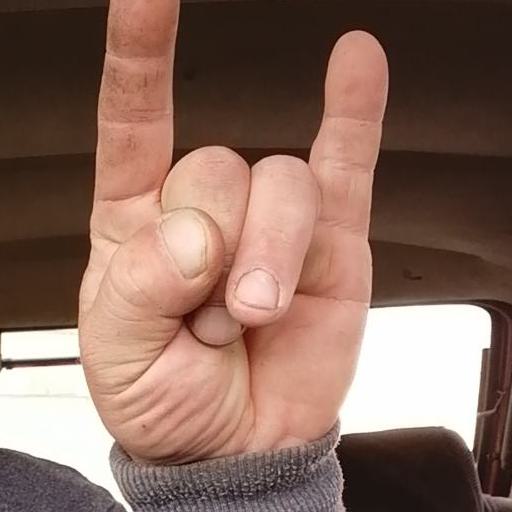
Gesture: rock